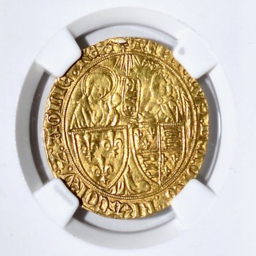
a beautiful medieval gold coin struck during the reign of monarch